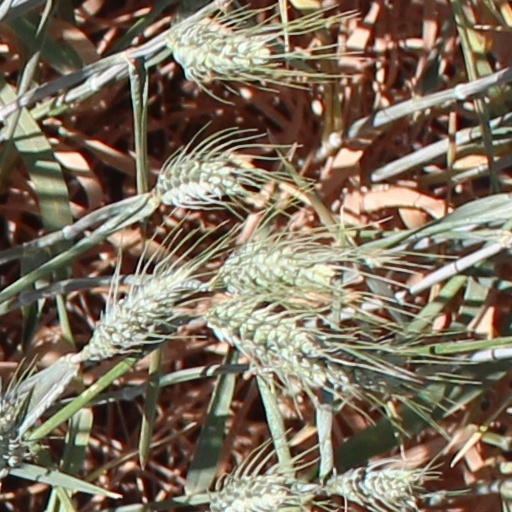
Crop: wheat